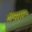
Label: caterpillar